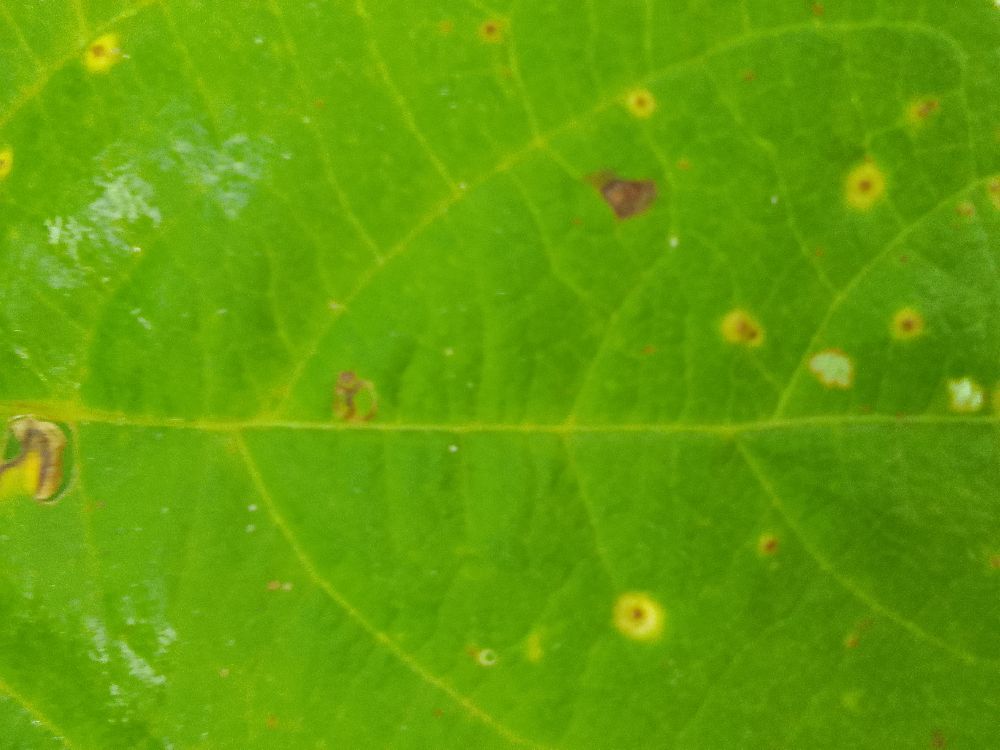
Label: rust